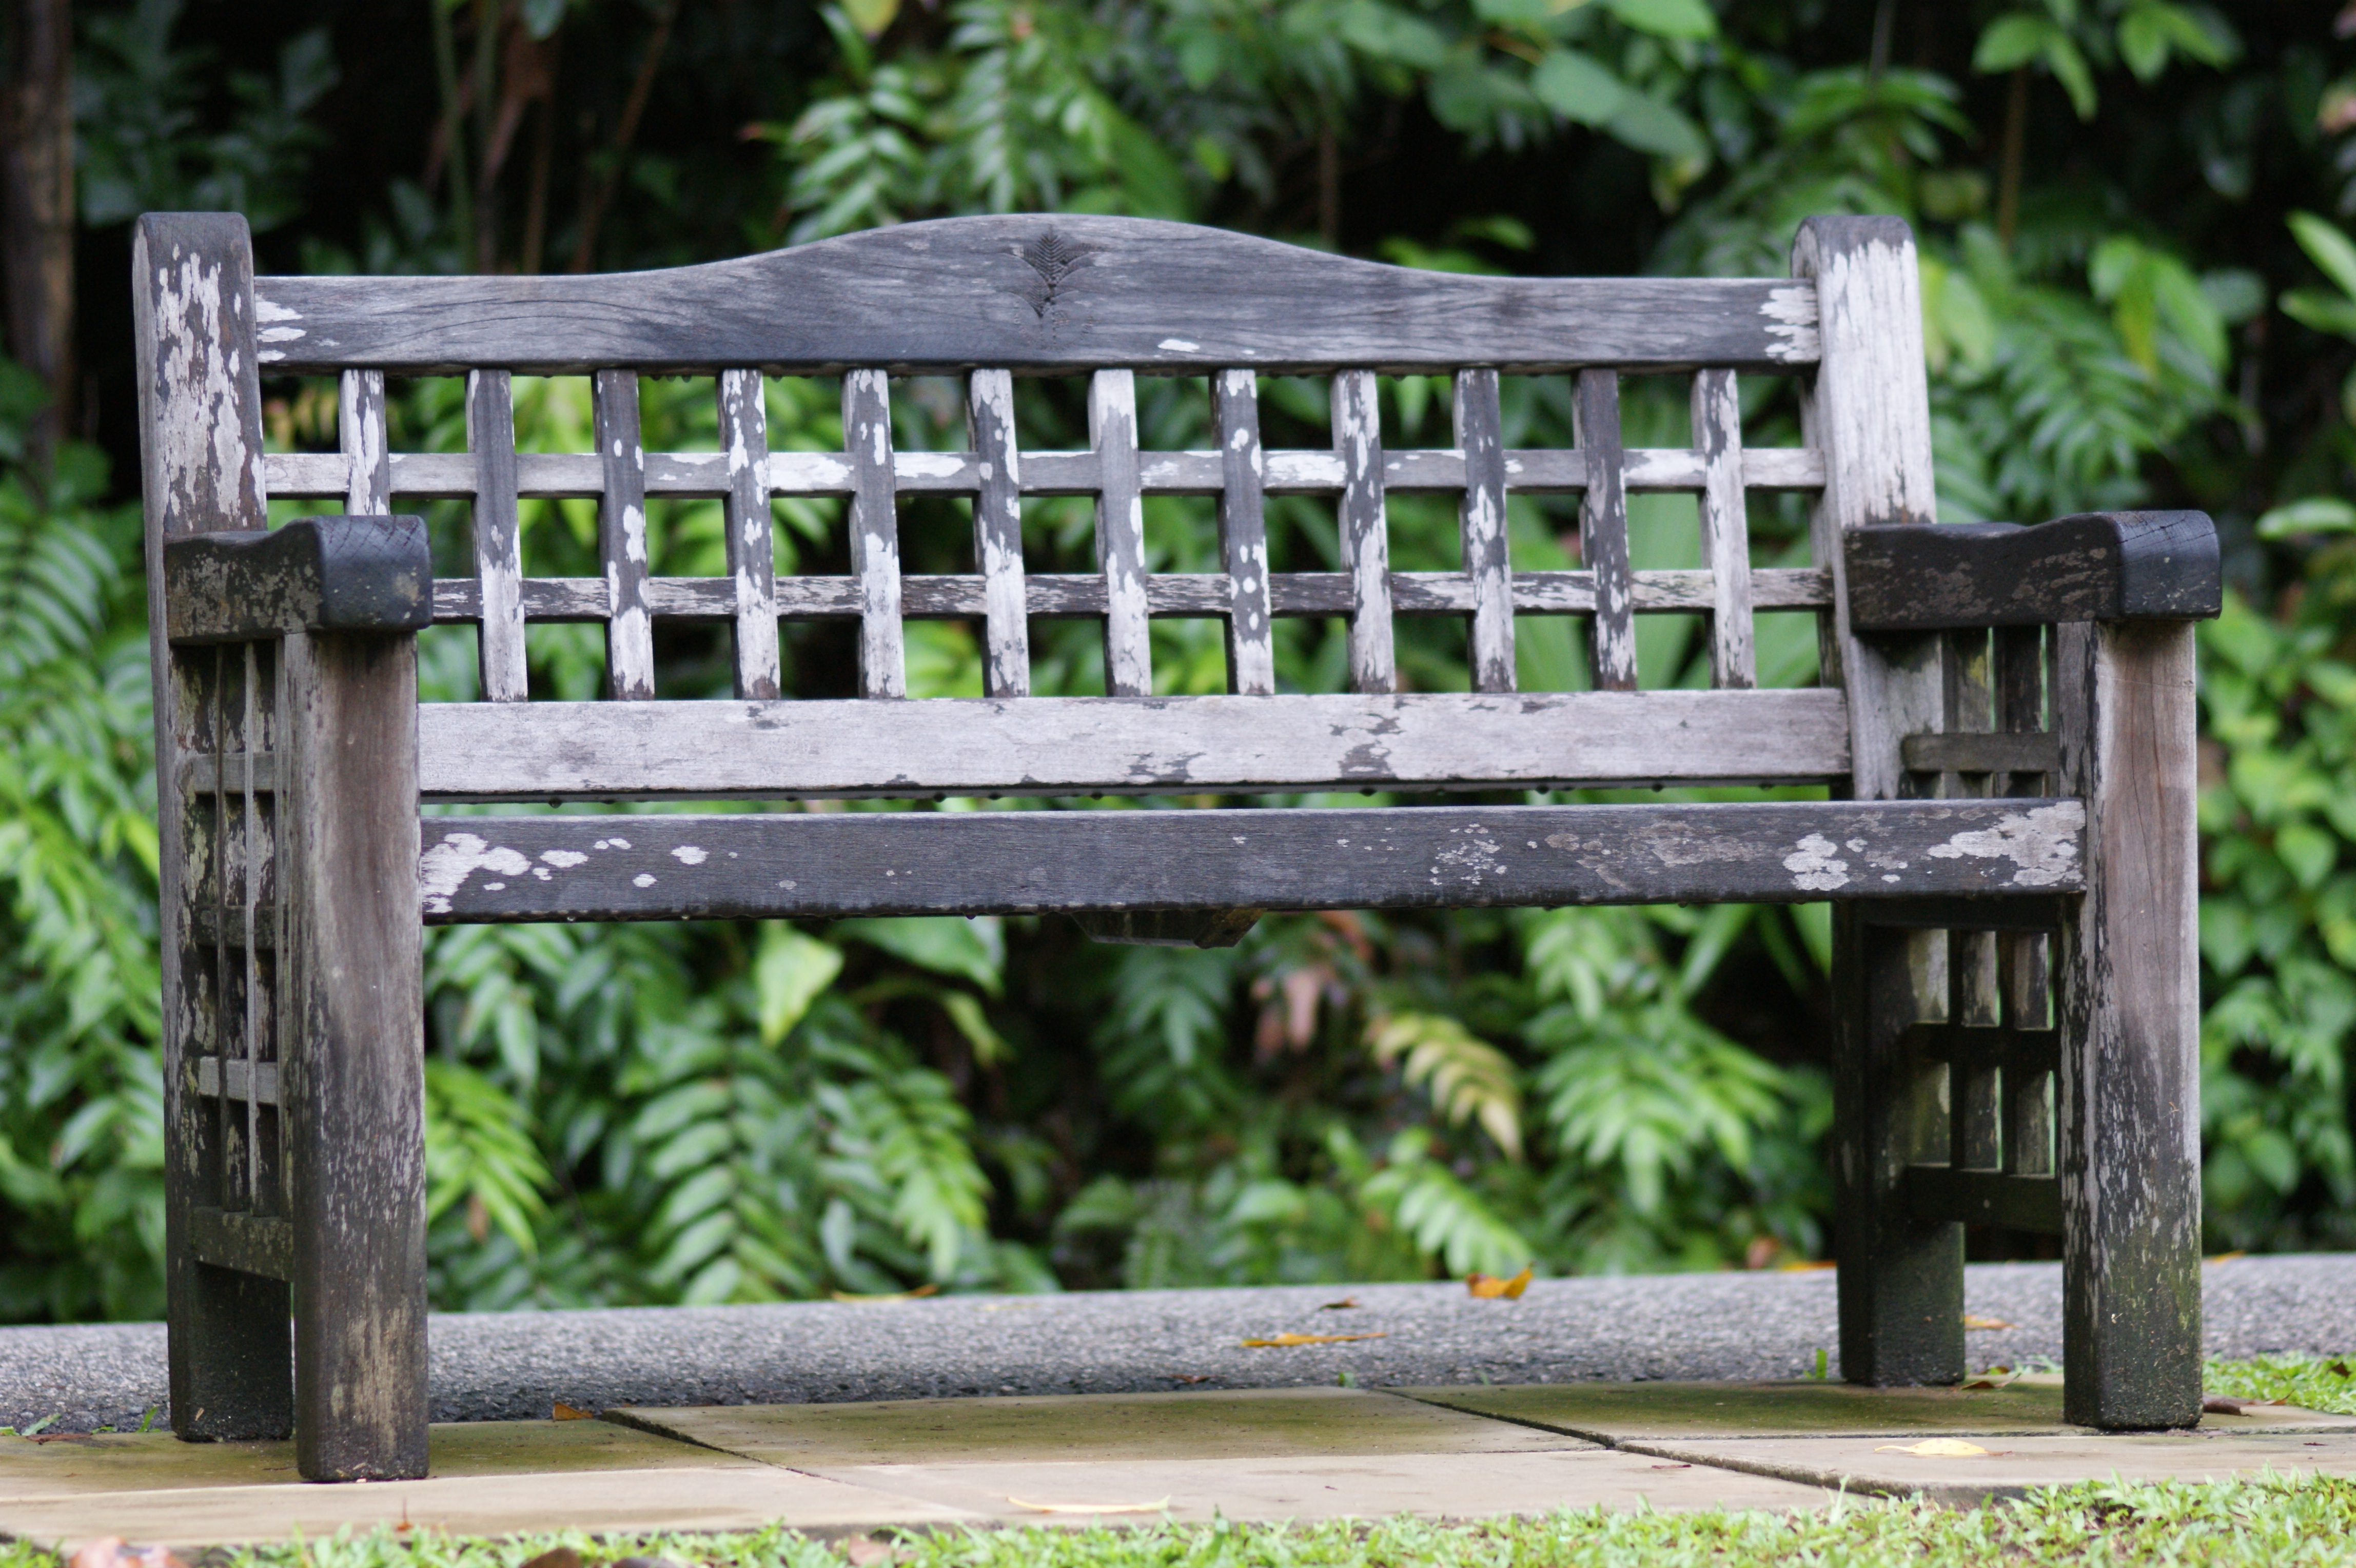
table, nature, outdoor, wood, bench, chair, green, cottage, park, backyard, furniture, garden, park bench, singapore, botanic garden